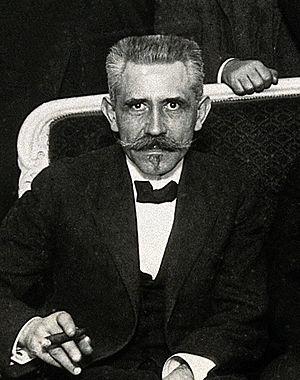
La famille Langevin est une famille scientifique française connue, dont certains membres ont travaillé dans le domaine des sciences physiques, et dont le membre le plus éminent était le physicien français Paul Langevin, professeur au Collège de France et membre de l'Académie des sciences, qui était par sa mère de la famille du célèbre médecin français Philippe Pinel, docteur en médecine, académicien des sciences et précurseur de la psychiatrie moderne.
Paul Langevin, né à Paris 18ᵉ le 23 janvier 1872 et mort à Paris 5ᵉ le 19 décembre 1946, est un physicien, philosophe des sciences et pédagogue français, connu notamment pour sa théorie du magnétisme, sa théorie du mouvement brownien, l'invention du sonar, l'introduction de la théorie de la relativité d'Albert Einstein en France, le plan Langevin-Wallon de réforme de l'enseignement ainsi que pour l'organisation des congrès Solvay.